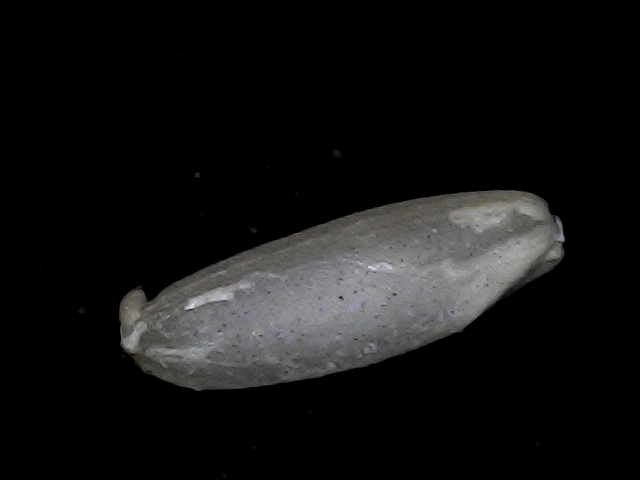
Rice variety: BD93